Saxony

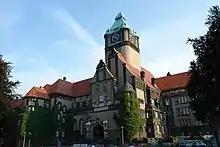
TU Dresden is the largest university in Saxony.

The Dresden University of Technology (TU Dresden), founded in 1828, is one of Germany's oldest universities. With 36,066 students, as of 2010, it is the largest university in Saxony and one of the ten largest universities in Germany. It is a member of TU9, a consortium of nine leading German Institutes of Technology.